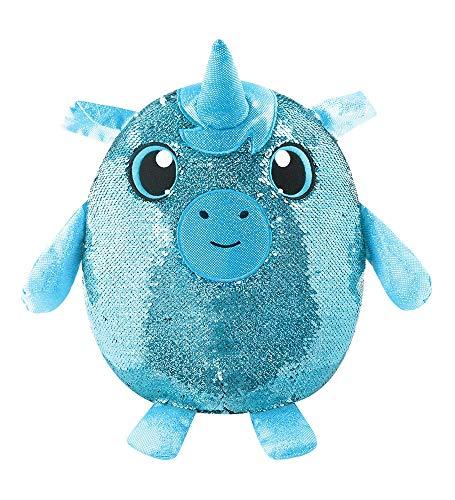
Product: SHIMMEEZ, Large Size Yaffa Unicorn, Sequin Plush Stuffed Animal, 3.5"
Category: Toys & Games | Stuffed Animals & Plush Toys | Stuffed Animals & Teddy Bears
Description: Deluxe sized glittery, shimmery, two-toned, reversible sequined plush animals.
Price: $13.19
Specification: ProductDimensions:14.5x5.5x14inches|ItemWeight:12ounces|ShippingWeight:12ounces(Viewshippingratesandpolicies)|ASIN:B07CYS47BD|Itemmodelnumber:SMZ01004|Manufacturerrecommendedage:3yearsandup